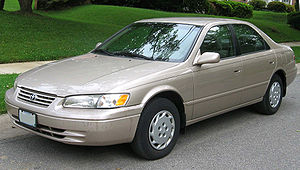
Toyota Camry / Camry (XV20, 1996−2001)
Toyota Camry (1996−2000)
Toyota Camry er en stor mellemklassebil fra Toyota. Bilen afløste Toyota Cressida, hvis import til Europa dog først blev indstillet i efteråret 1985 og til andre eksportmarkeder i efteråret 1992.